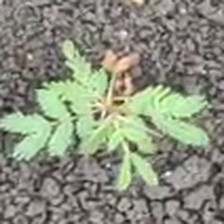
Weed species: Dwarf_cassia_(Chamaecrista pumila)